Liam Cunningham

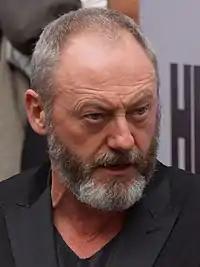
Cunningham at the "Game of Thrones" exhibition in May 2013

Cunningham's debut film role came in "Into the West" (1992), where he played a police officer. His on-screen acting continued with roles in "War of the Buttons" (1994), and "A Little Princess" (1995), before making his role as Phillotson in "Jude" (1996). He continued with character roles in "Falling for a Dancer" (TV, 1998), "RKO 281" (1999), "Shooting the Past" (TV, 1999), "When the Sky Falls" (2000) and "Stranded" (2002). Cunningham came to international prominence with his role as Captain Ryan in the critically acclaimed, independent horror film, "Dog Soldiers" (2002).